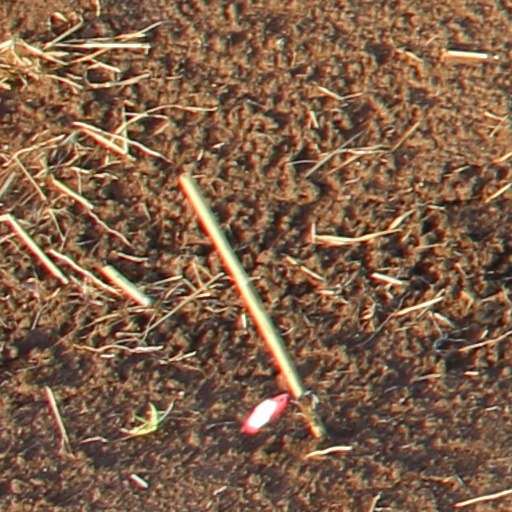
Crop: wheat